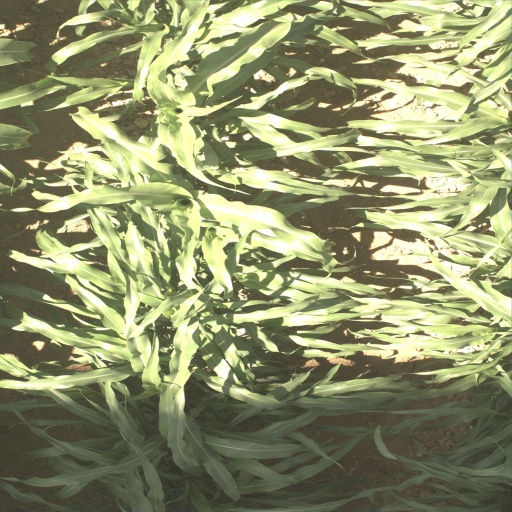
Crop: sorghum